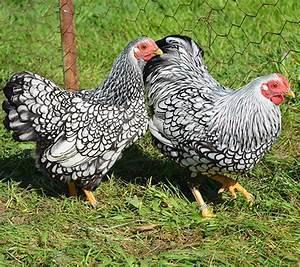
chicken